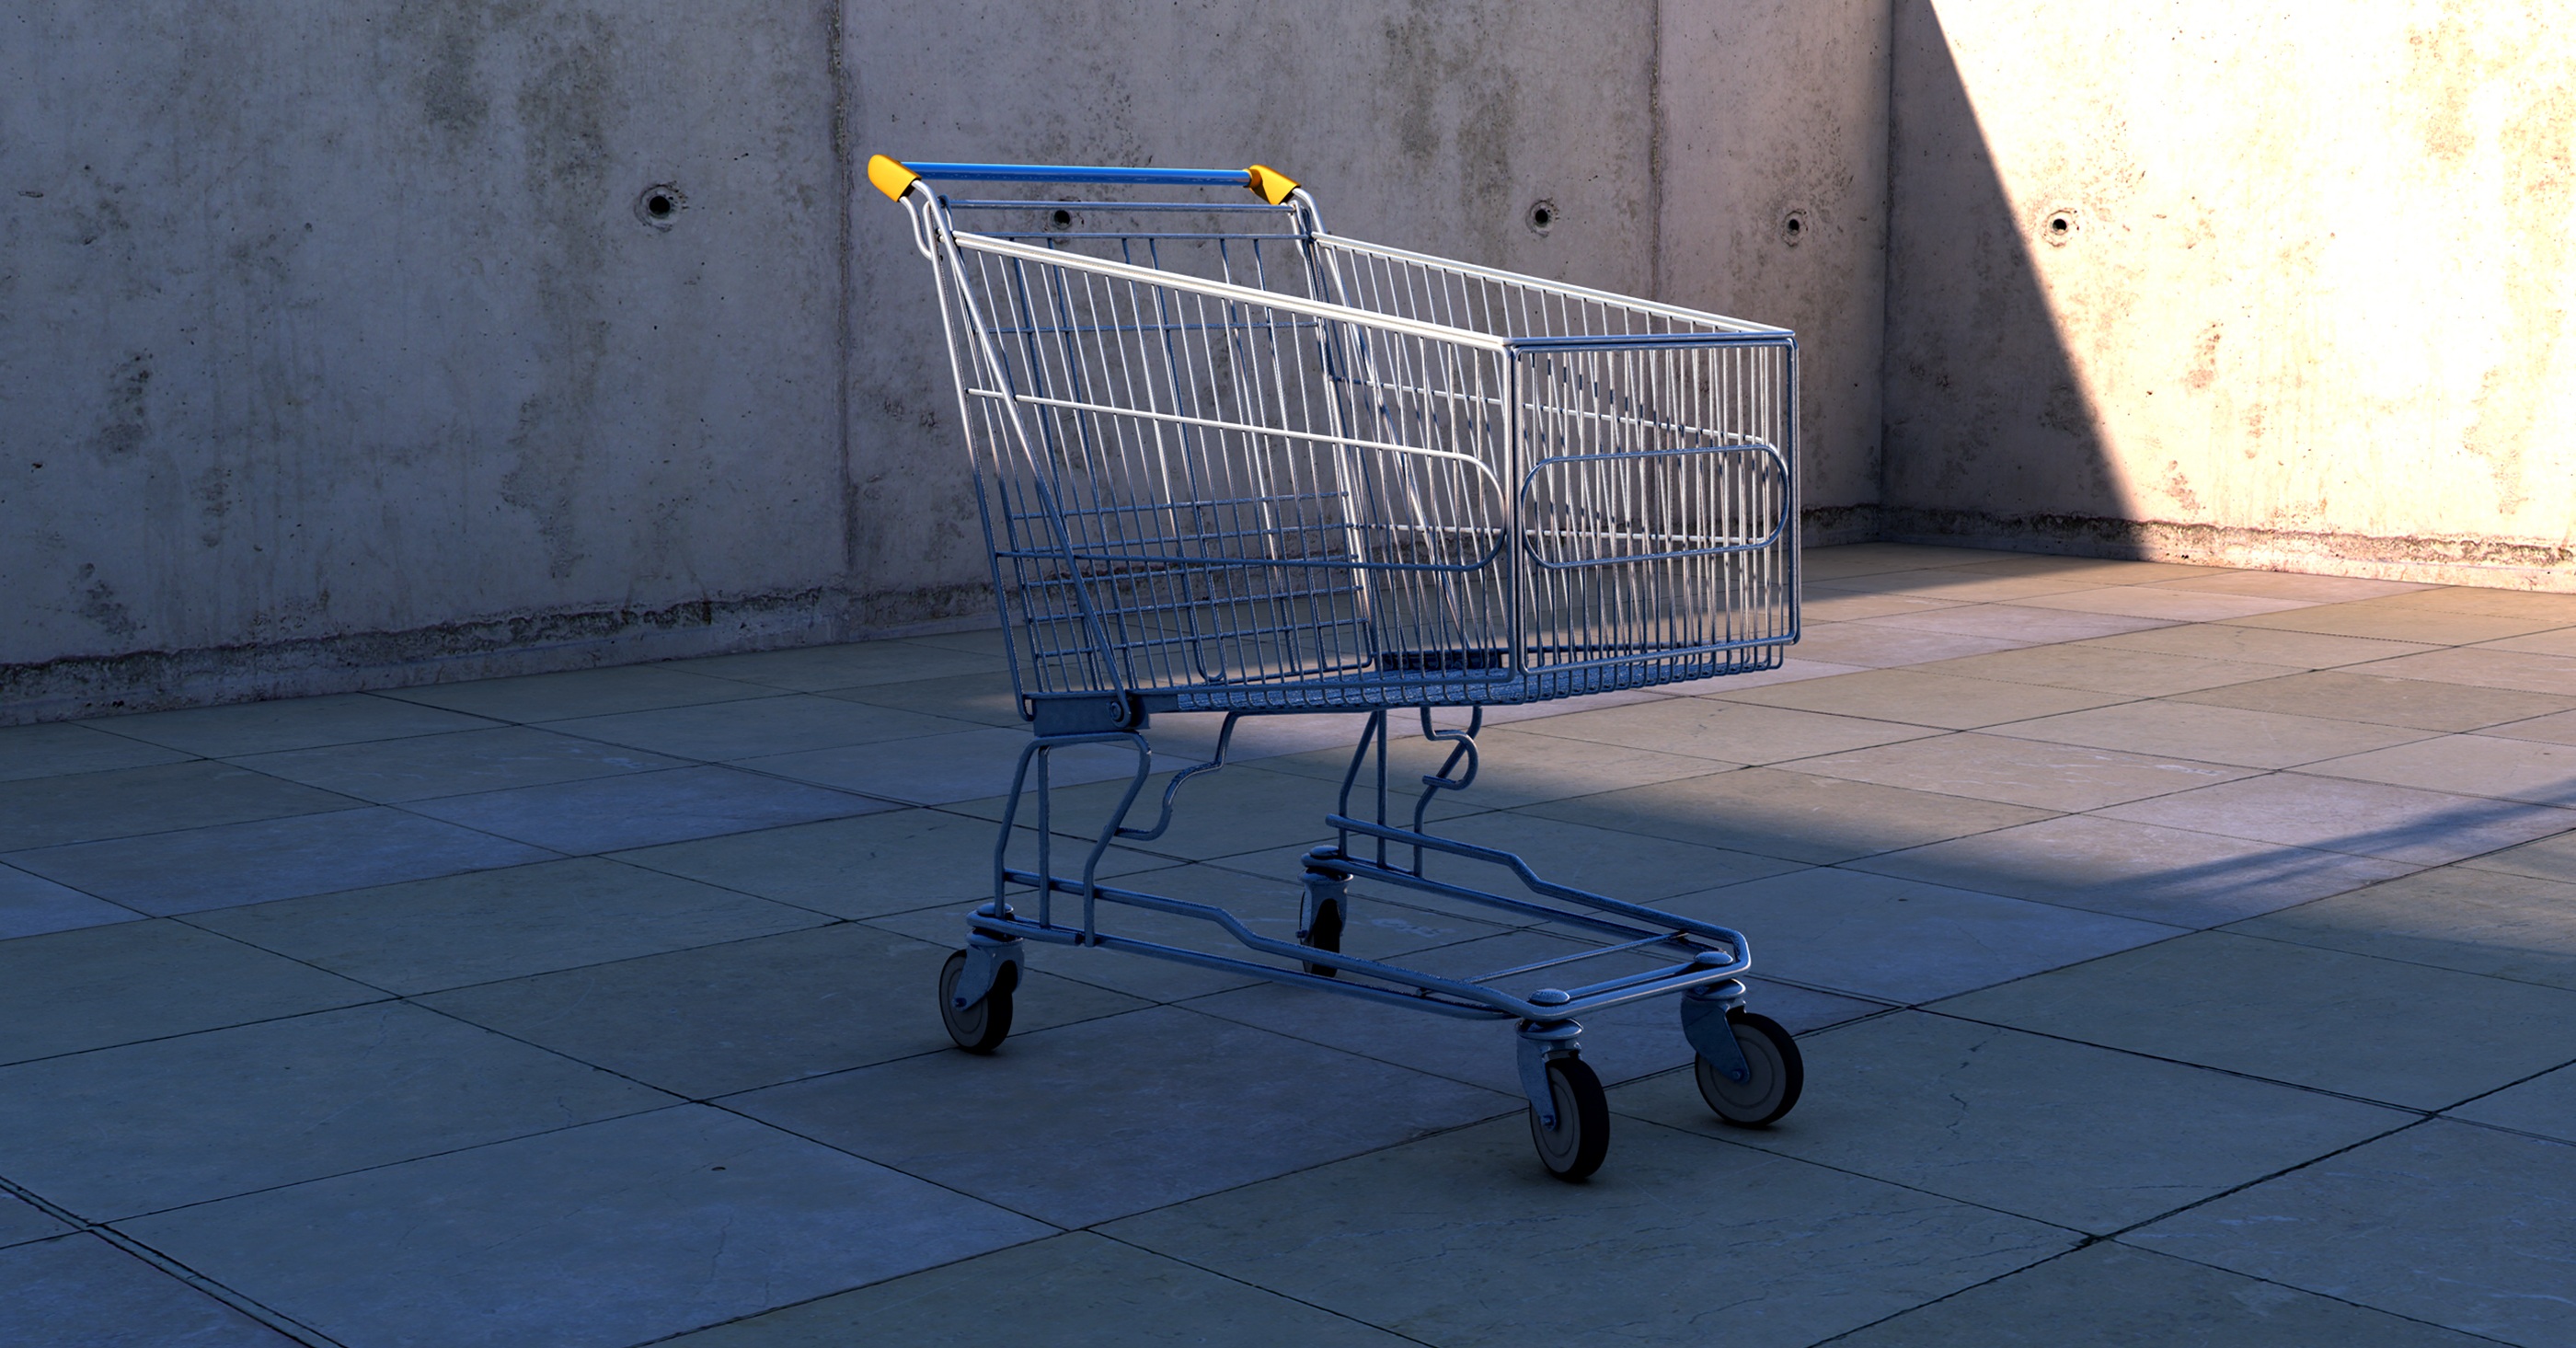
vehicle, mast, hall, shadow, blue, shopping, furniture, monochrome, handrail, concrete wall, 3d, shape, metallic, computer graphics, contour, 3d model, rendering, shopping cart, 3d visualization, sun reflections, dolly cart